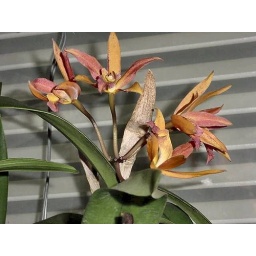
This plant grows in a hanging wooden basket, with no dirt or planting material.